Neturei Karta

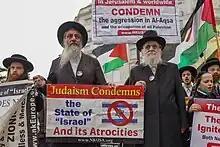
Members of Neturei Karta holding Palestinian flags and placards saying that "Judaism condemns the state of Israel and its atrocities" in London, 2022

After the creation of the modern State of Israel in 1948, Neturei Karta refused to recognize the Israeli government or any of its institutions. The group began holding public protests that often turned violent over what they perceived as the secularization of Jerusalem, the violation of Shabbat in ultra-Orthodox neighborhoods, and public gender mixing.